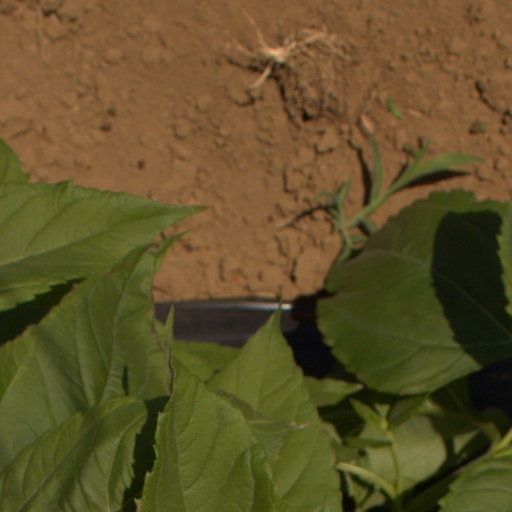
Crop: Jerusalem artichoke